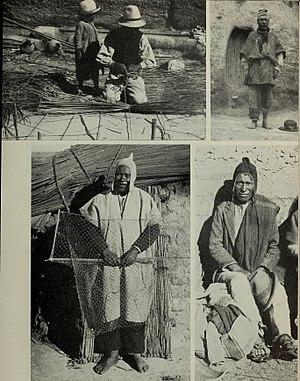
Les Uros sont un peuple habitant autrefois des îles flottantes de la région de Puno, sur la rive péruvienne du lac Titicaca. Le nom Uros vient de leur langue initiale, l'uruquilla, dans laquelle ils s'auto-désignaient Kyotsuñi, abréviation des mots Qhas qut suñi signifiant « les gens du lac ». Un autre dénomination est Lupihaques, signifiant « fils du soleil ».